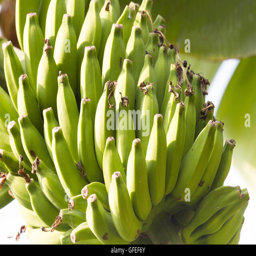
bunch of bananas on a banana plantation